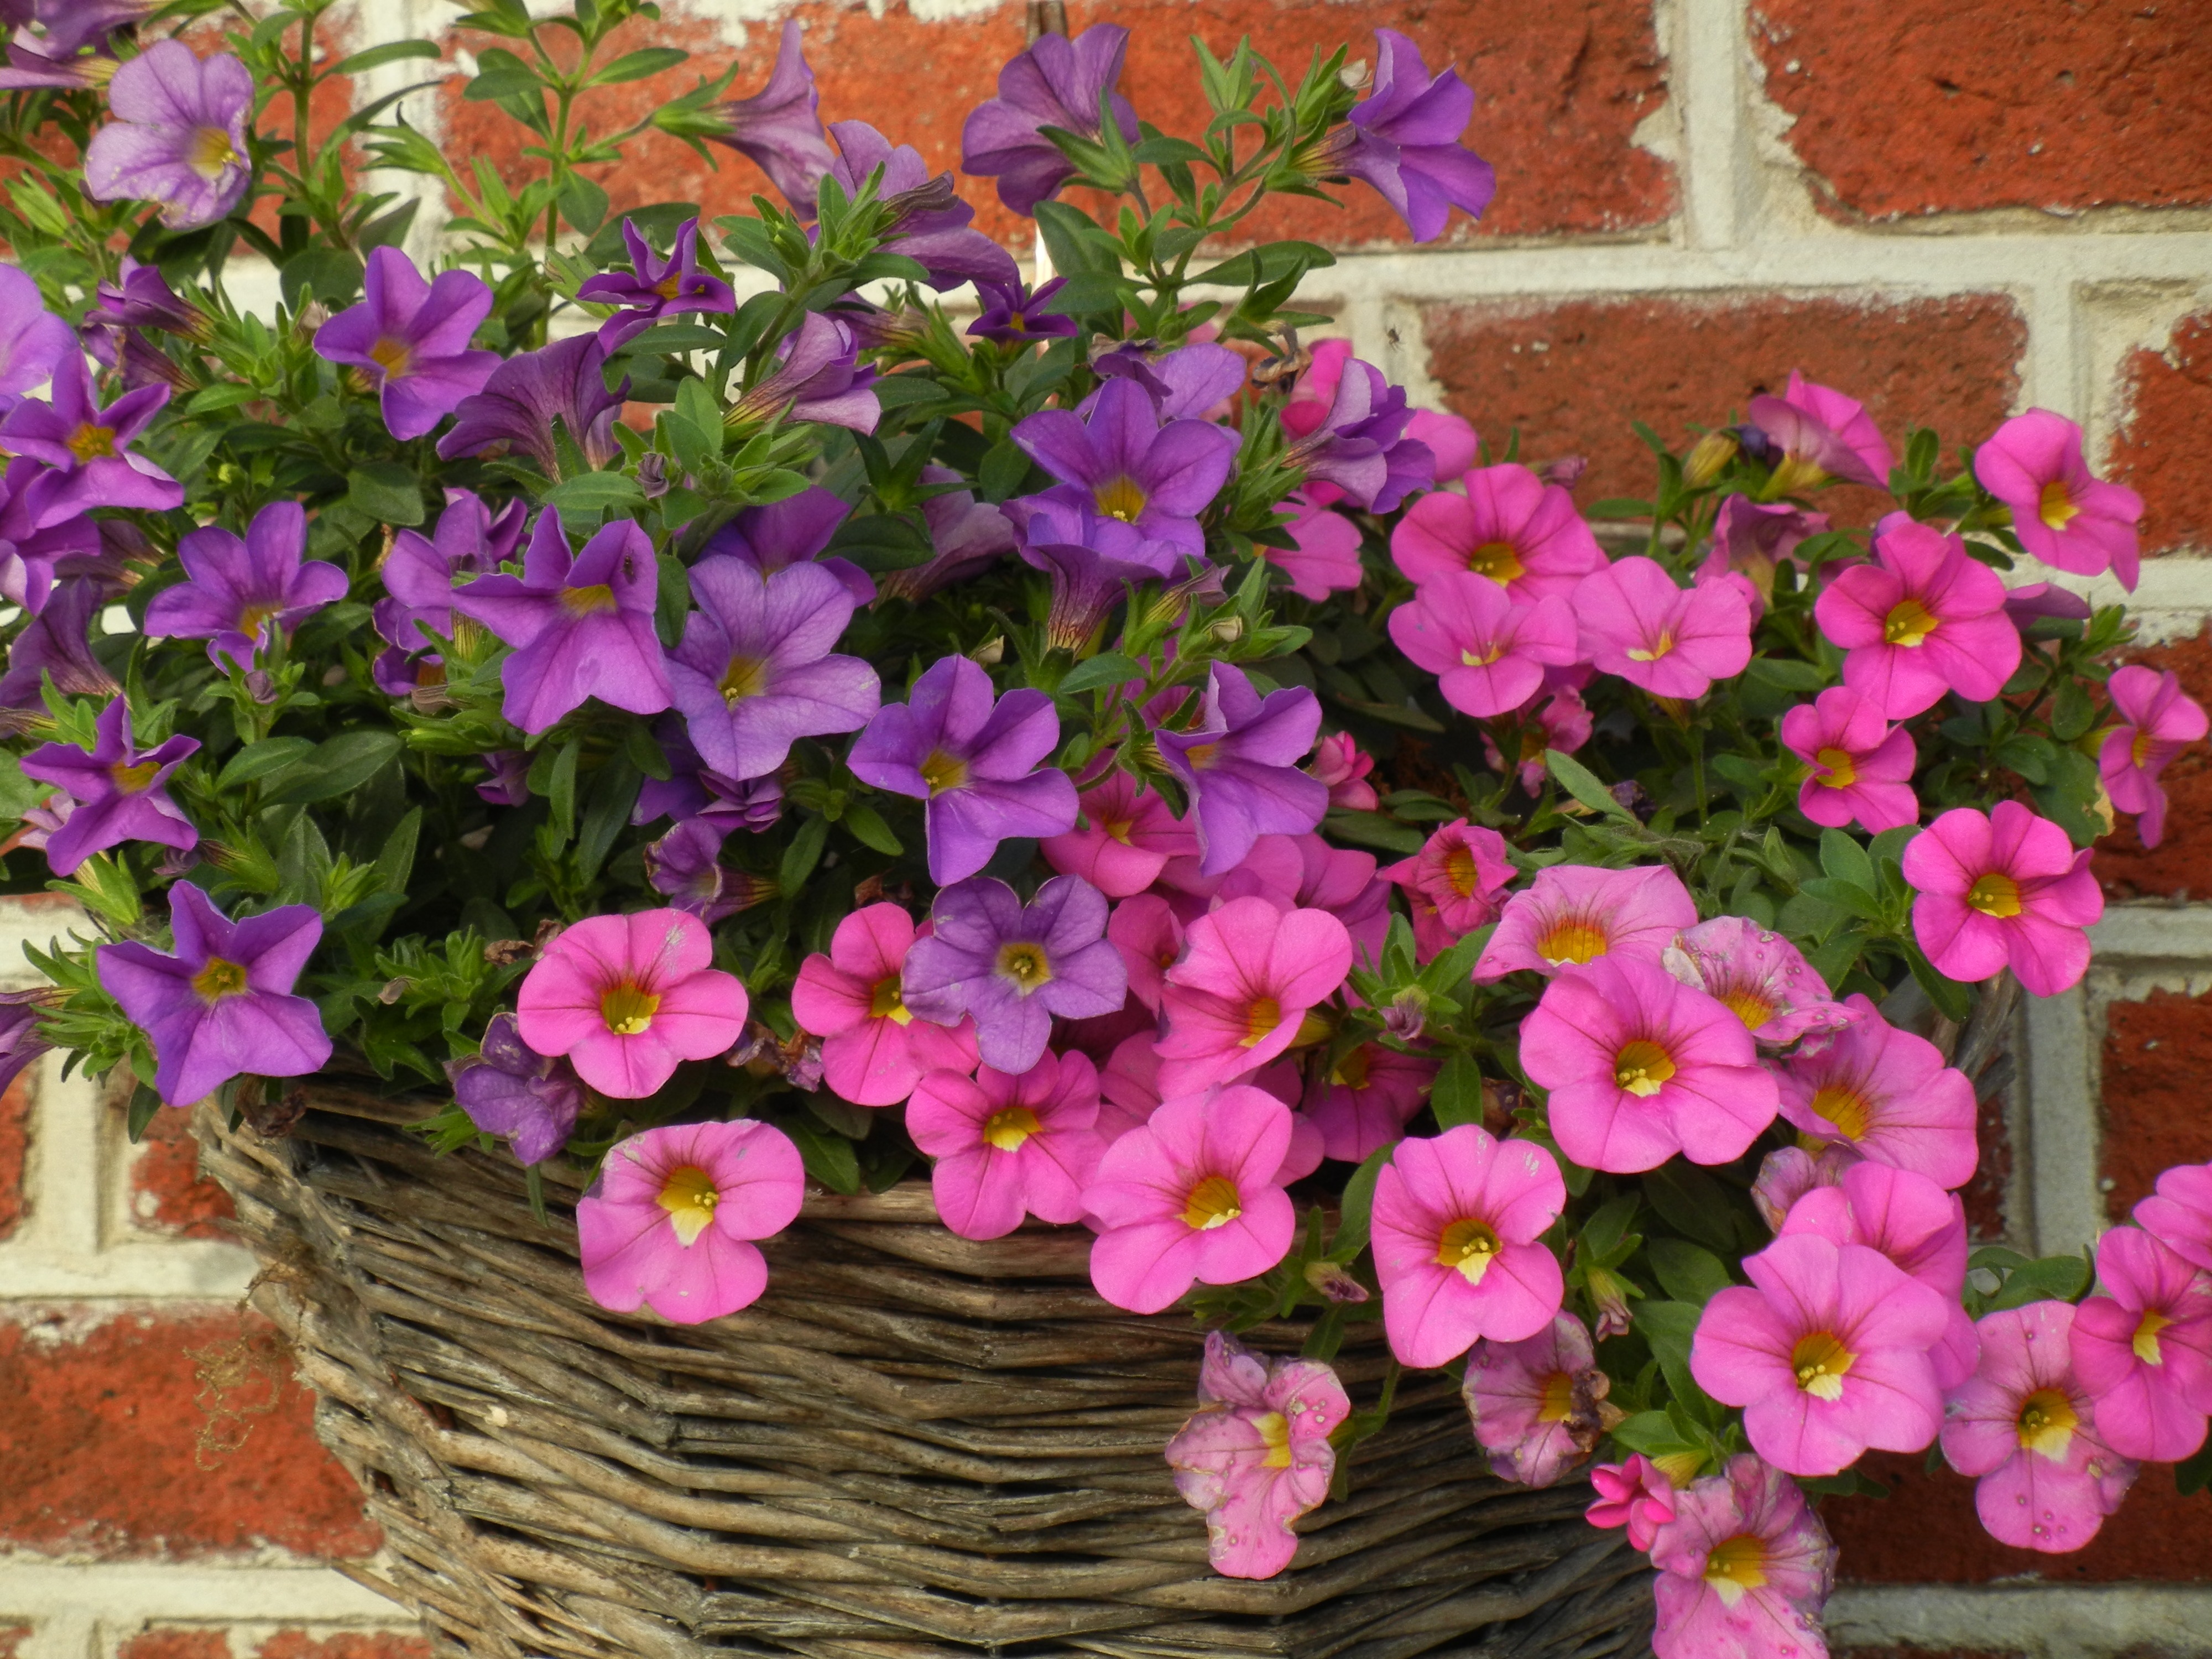
plant, flower, wall, blue, flowers, shrub, violet, primula, flowering plant, busy lizzie, annual plant, land plant, violet family